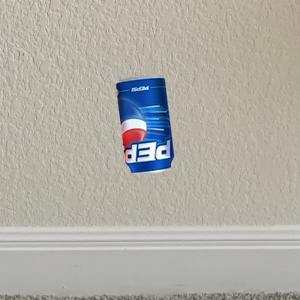
Label: cans